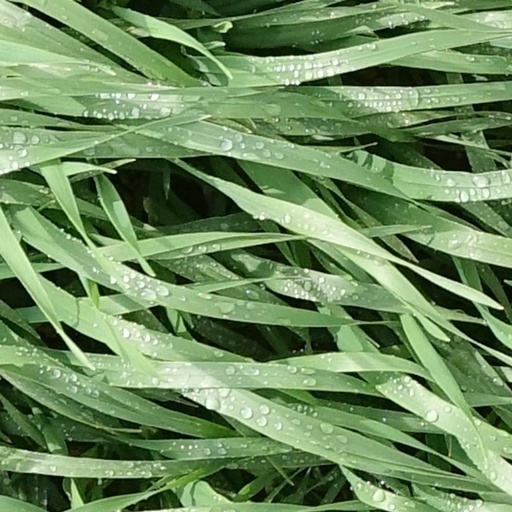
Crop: wheat